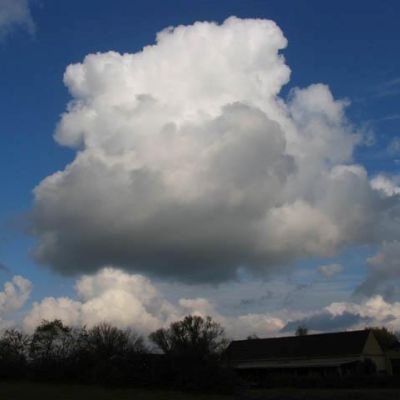
Cloud type: Cumulus (Cu)